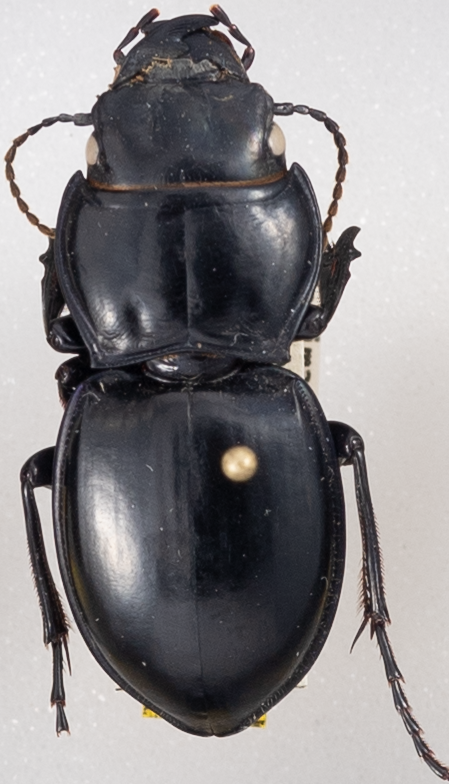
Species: Pasimachus californicus
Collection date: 2022-05-09
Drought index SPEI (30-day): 0.086
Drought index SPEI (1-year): -0.332
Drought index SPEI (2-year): -0.24